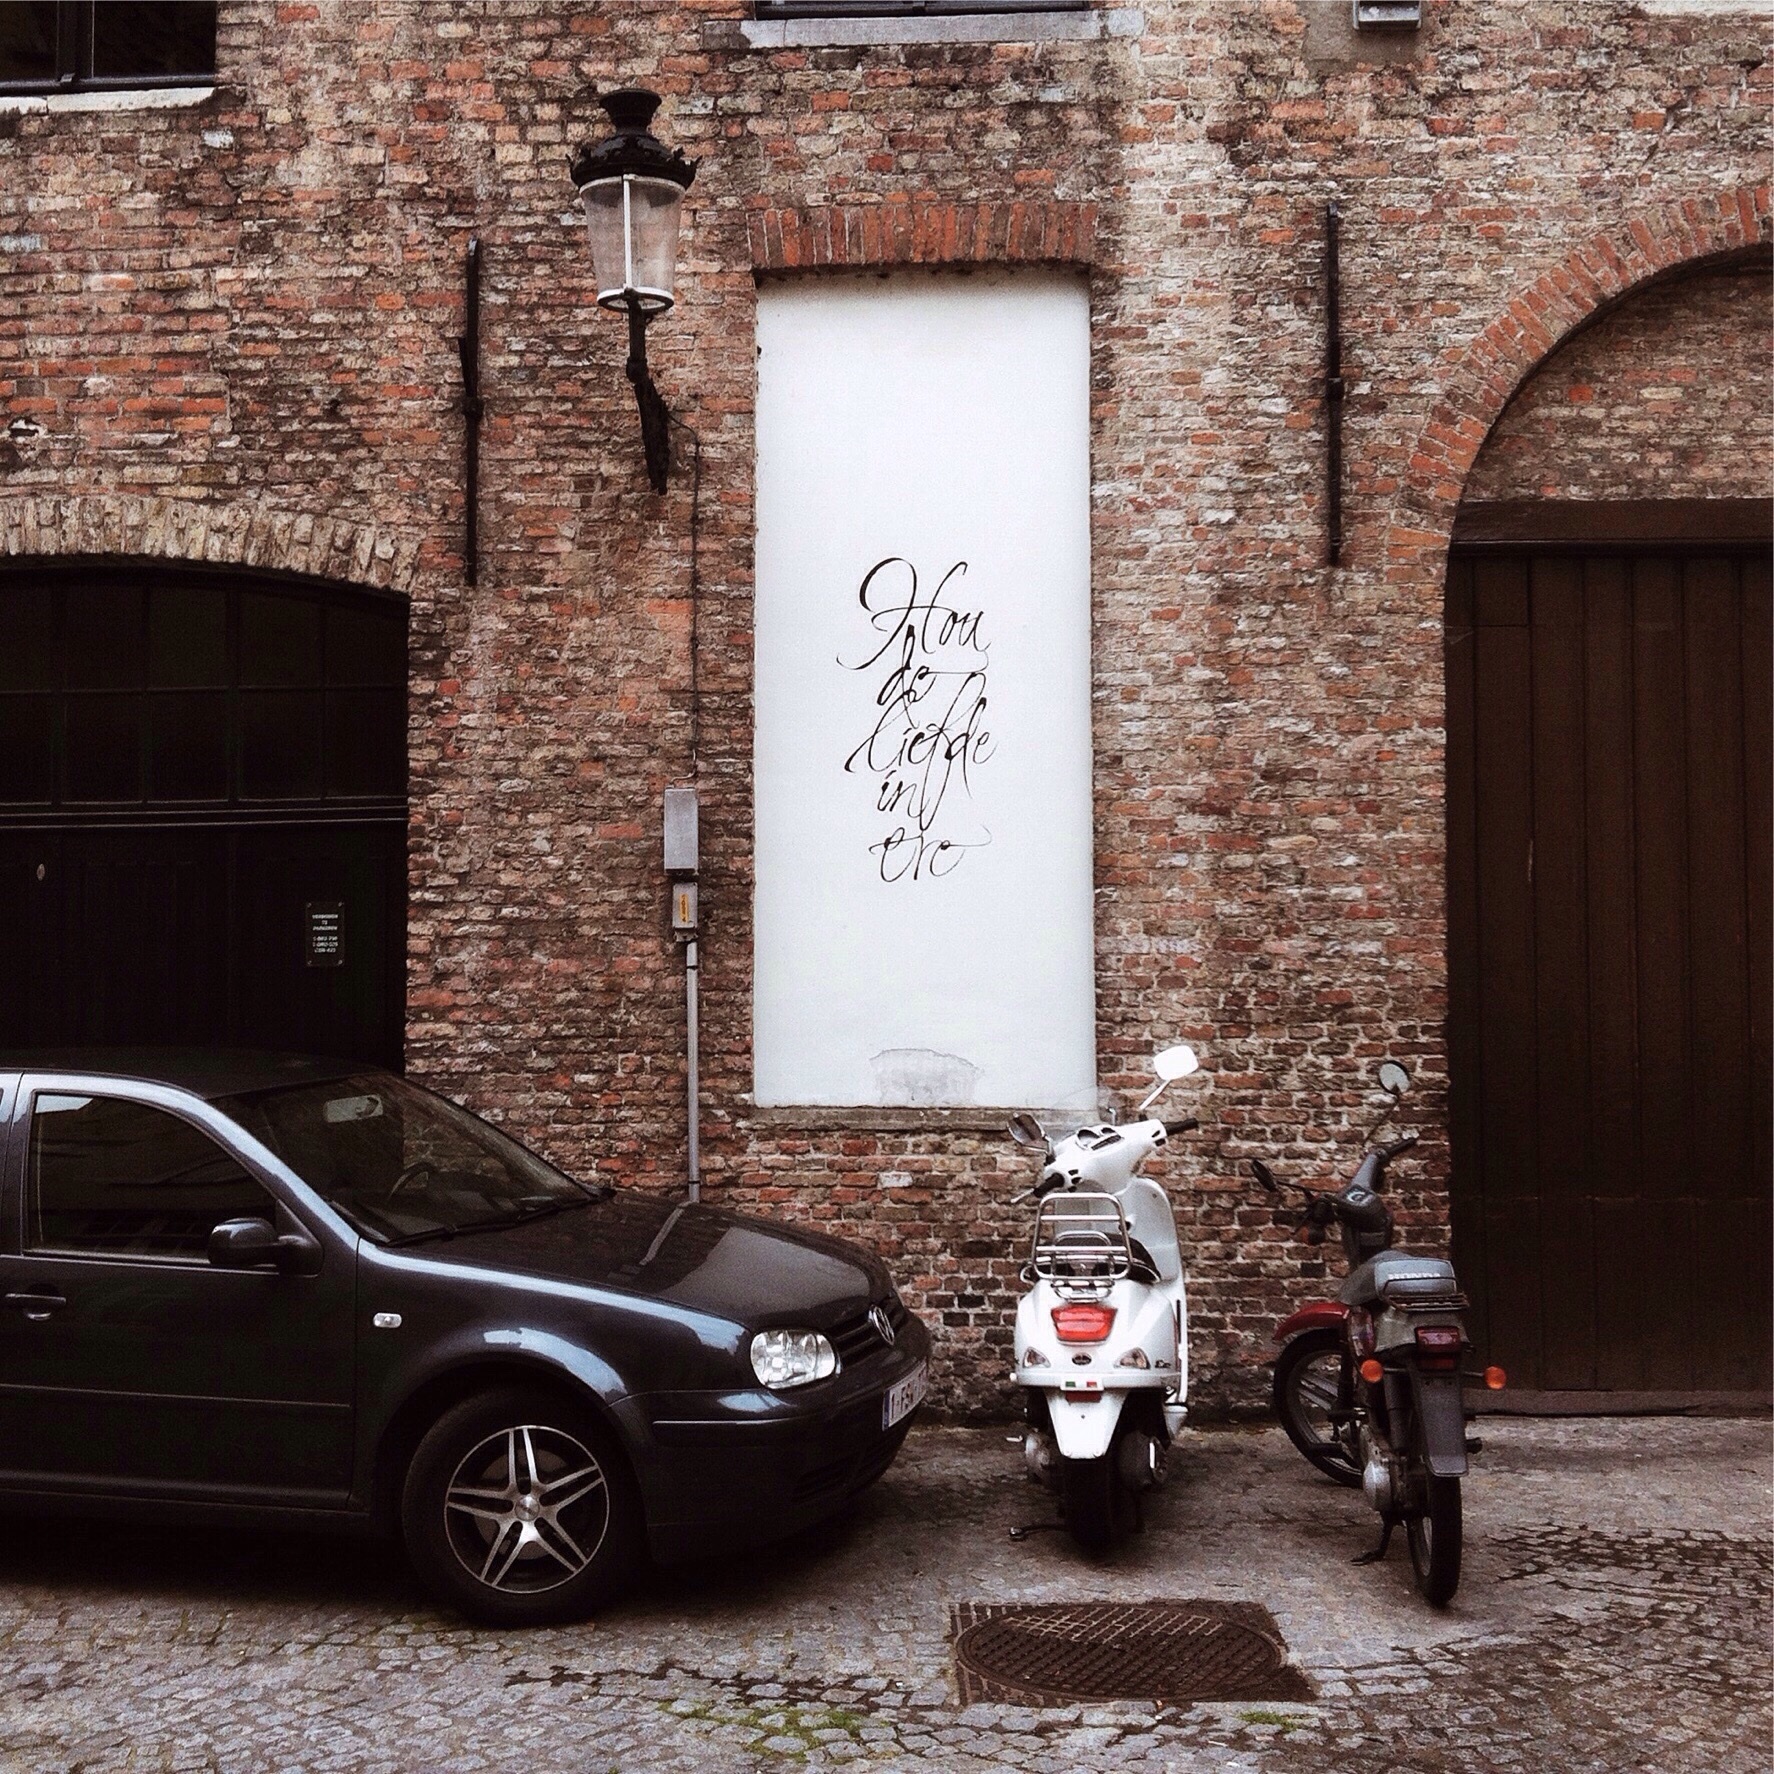
road, street, car, home, vehicle, urban area, automobile make